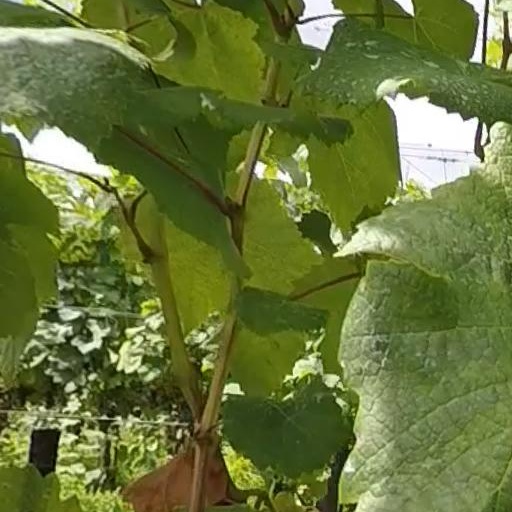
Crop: grape